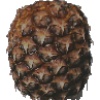
Label: pineapple